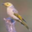
Label: bird